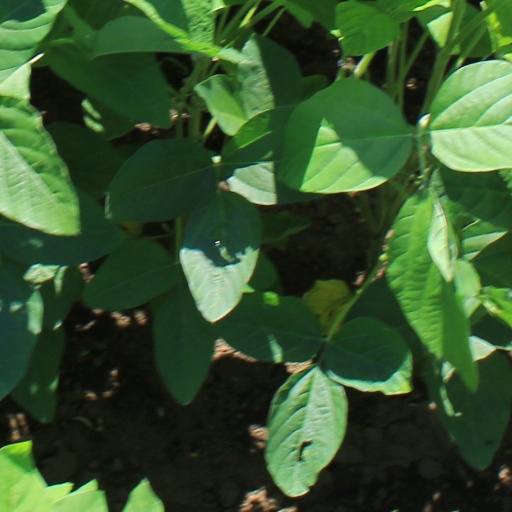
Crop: soybean